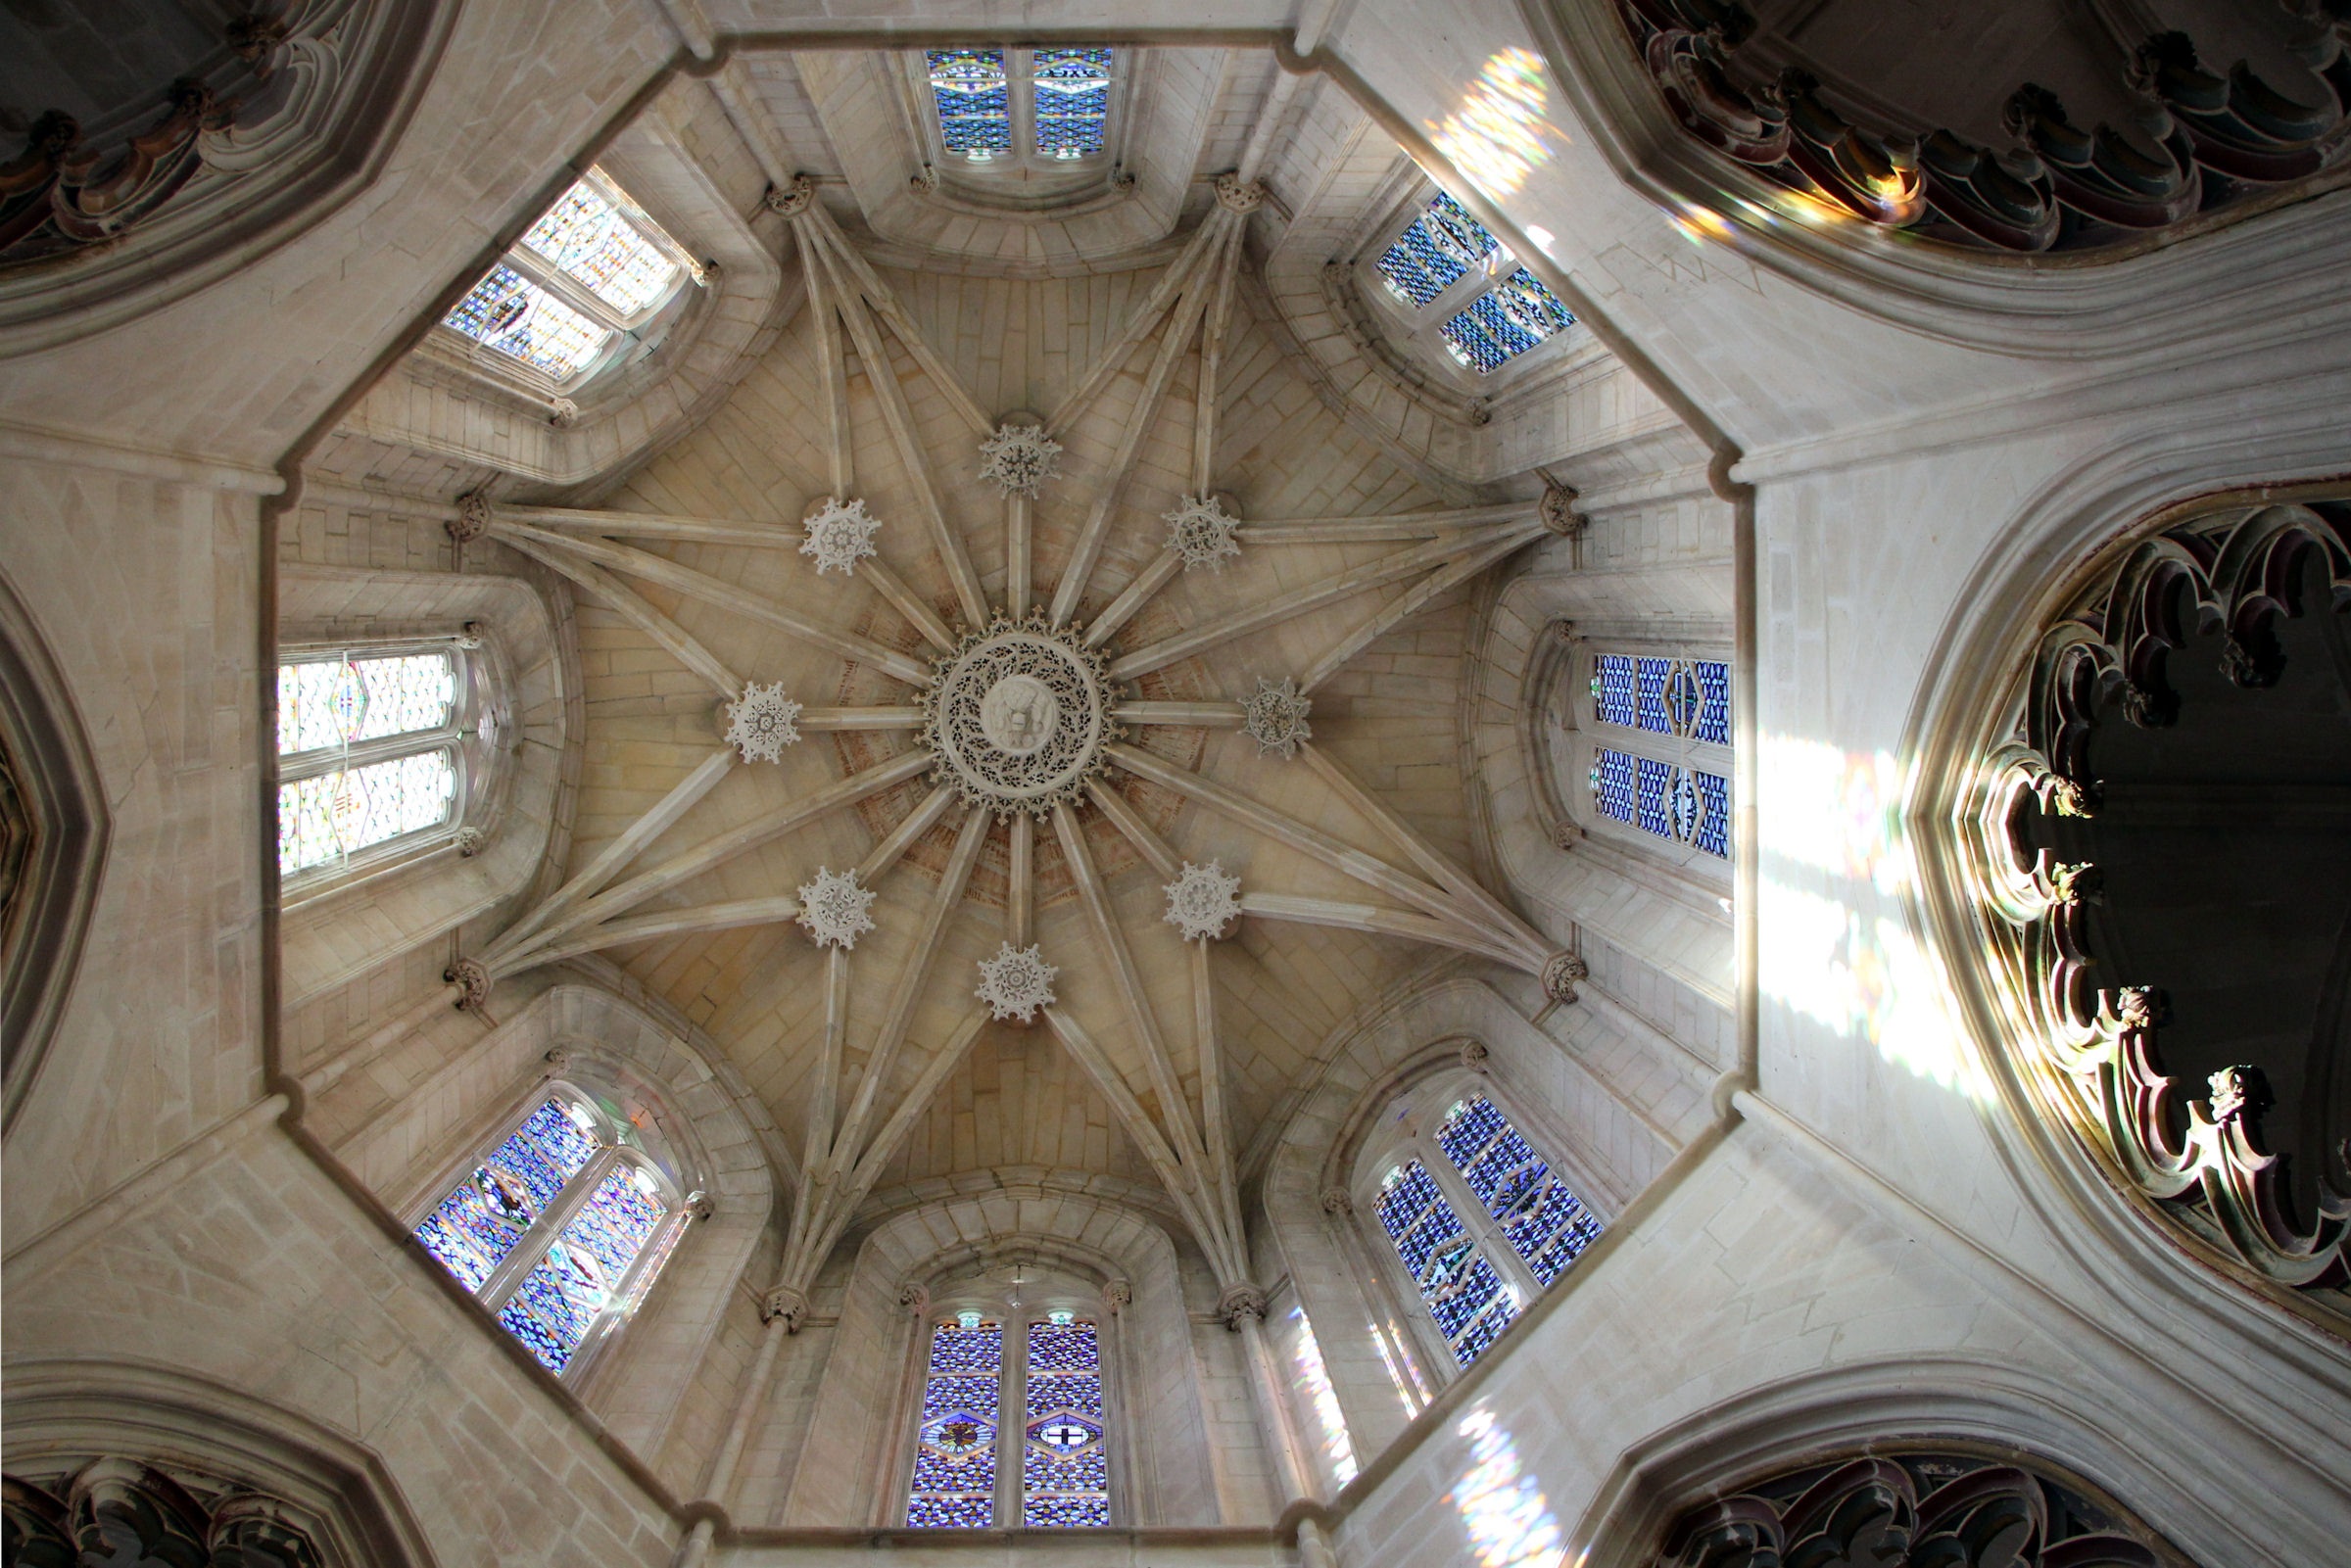
window, glass, building, monument, ceiling, church, cathedral, tourism, place of worship, symmetry, portugal, vault, basilica, dome, daylighting, the vault, batalha